Oldsmobile 88

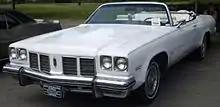
1975 Oldsmobile Delta 88 Royale convertible

Few styling changes other than revised grilles and tail sections marked the 1966 full-sized Oldsmobiles. The sporty Jetstar I series was dropped with a lower-priced Starfire only offered as a hardtop coupe taking its place. All other series' 88 models were carried over from 1965 with a new convertible added to the Delta 88 line and the same bodystyle dropped from the Jetstar 88 line.